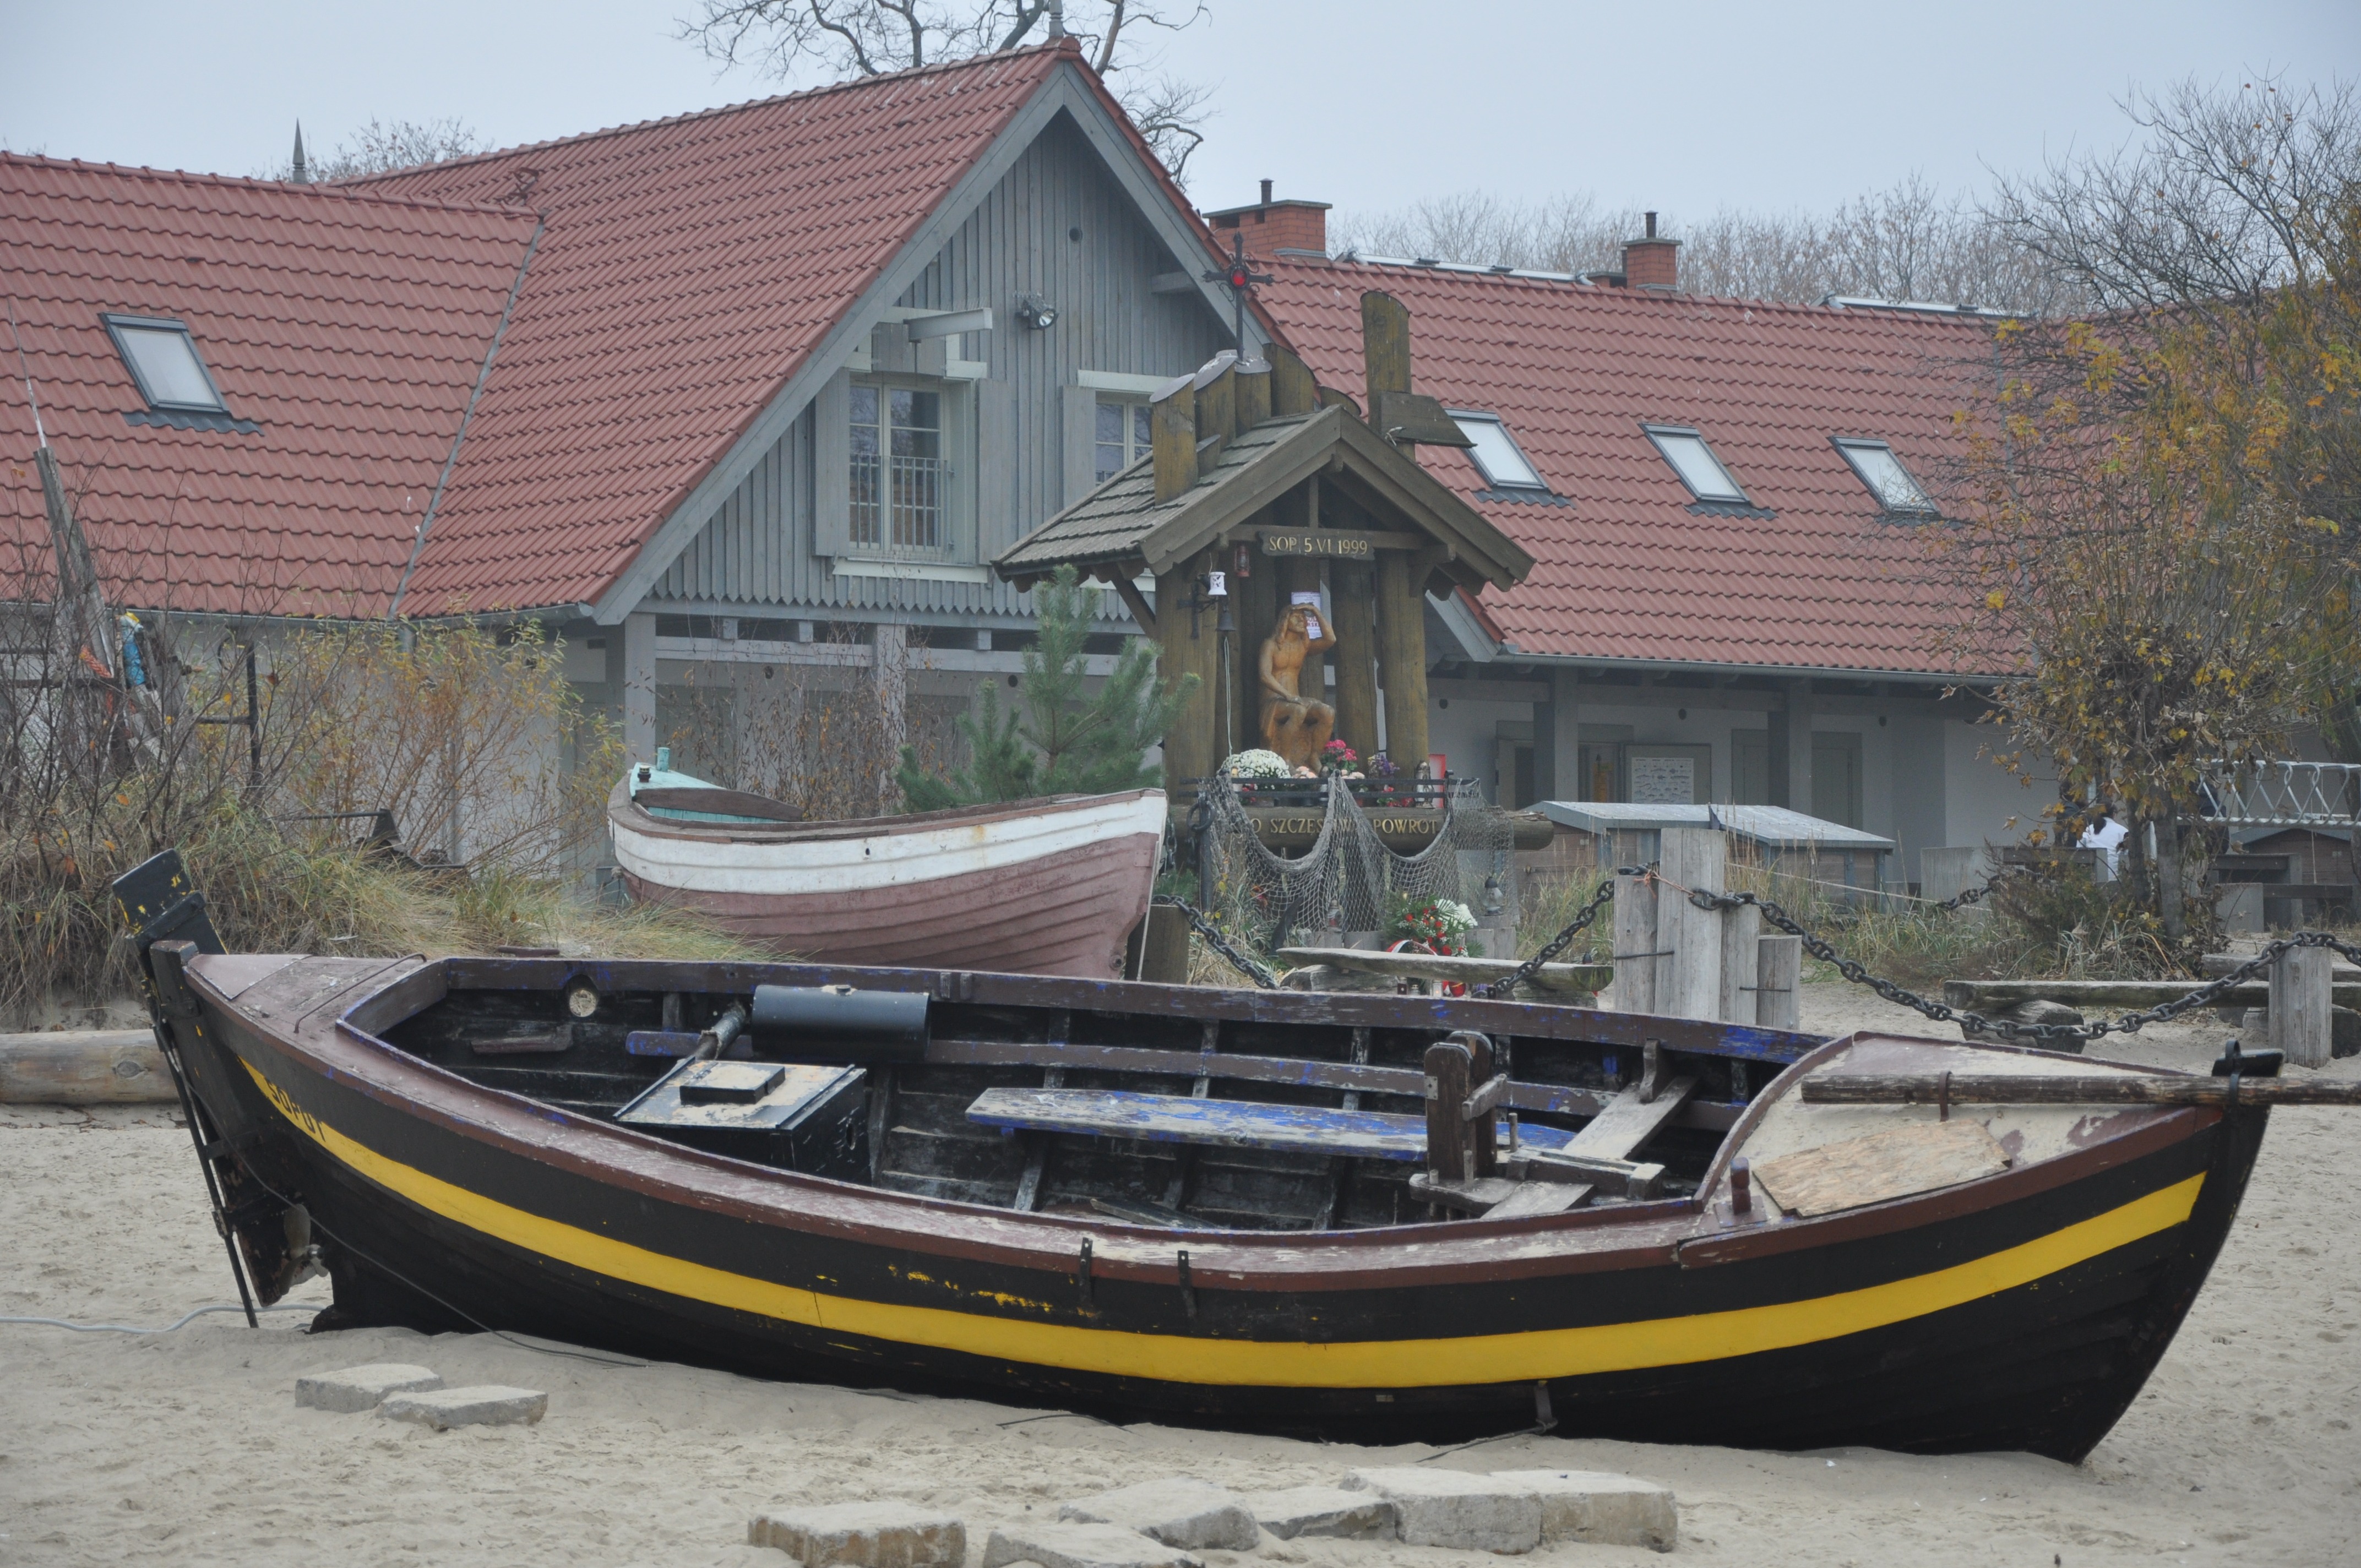
beach, boat, building, vehicle, mast, sailboat, waterway, motorboat, fishing boat, watercraft, fishing vessel, the coast, dinghy, skiff, watercraft rowing, caravel, bass boat